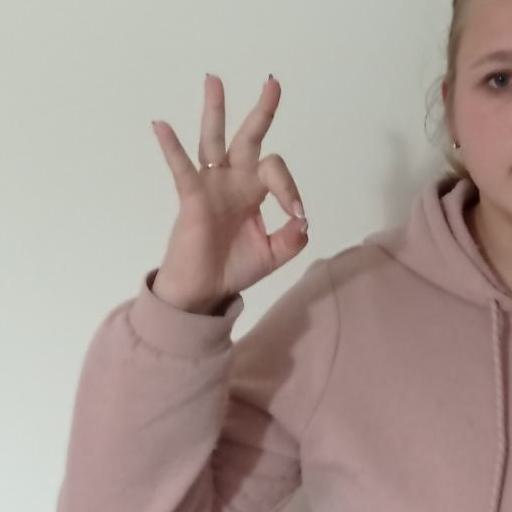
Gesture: ok